Celloman

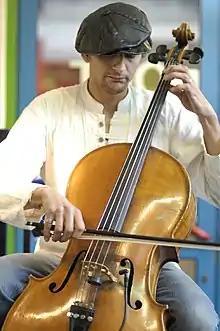
Ivan Hussey

Celloman is the artist name of cellist Ivan Hussey. The music combines world music, jazz, and classical with African and Middle Eastern rhythms.